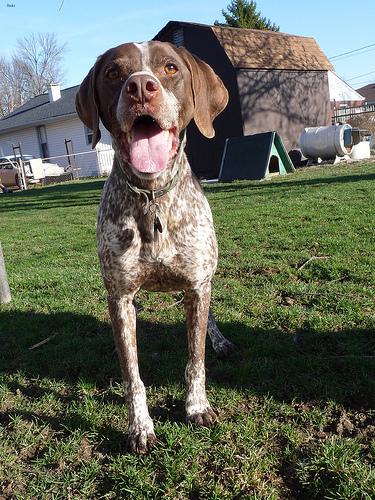
Breed: german shorthaired